Canada's Hundred Days

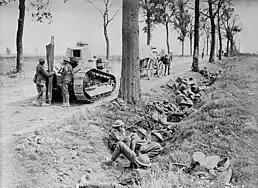
Canadian troops shelter in a ditch along the Arras-Cambrai road.

At the Battle of the Canal du Nord, following up the first breaking of the Hindenburg line, the Canadians used a complex manoeuvre to attack along the side of the canal through an unfinished dry section. The Canadians built bridges and crossed the canal at night, surprising the Germans with an attack in the morning. This proved the ability of Canadian engineers to construct new roads to cross the canal efficiently without the Germans noticing. The specialisation of troops and formally organised battalions of combat engineers was also effective as it allowed the soldiers to rest instead of working every day that they were not actively attacking.